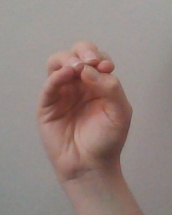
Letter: ha